EDay

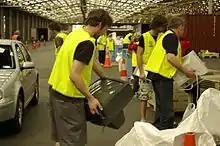
eDay in Dunedin, 2008

eDay was first held in Wellington in 2006, as a pilot sponsored by Dell, the event bought in of old computers, mobile phones and other non-biodegradable electronic material. In 2007 the initiative was extended to cover 12 locations, which resulted in it becoming a national initiative, were collected.